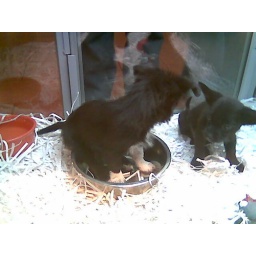
dog in bowl